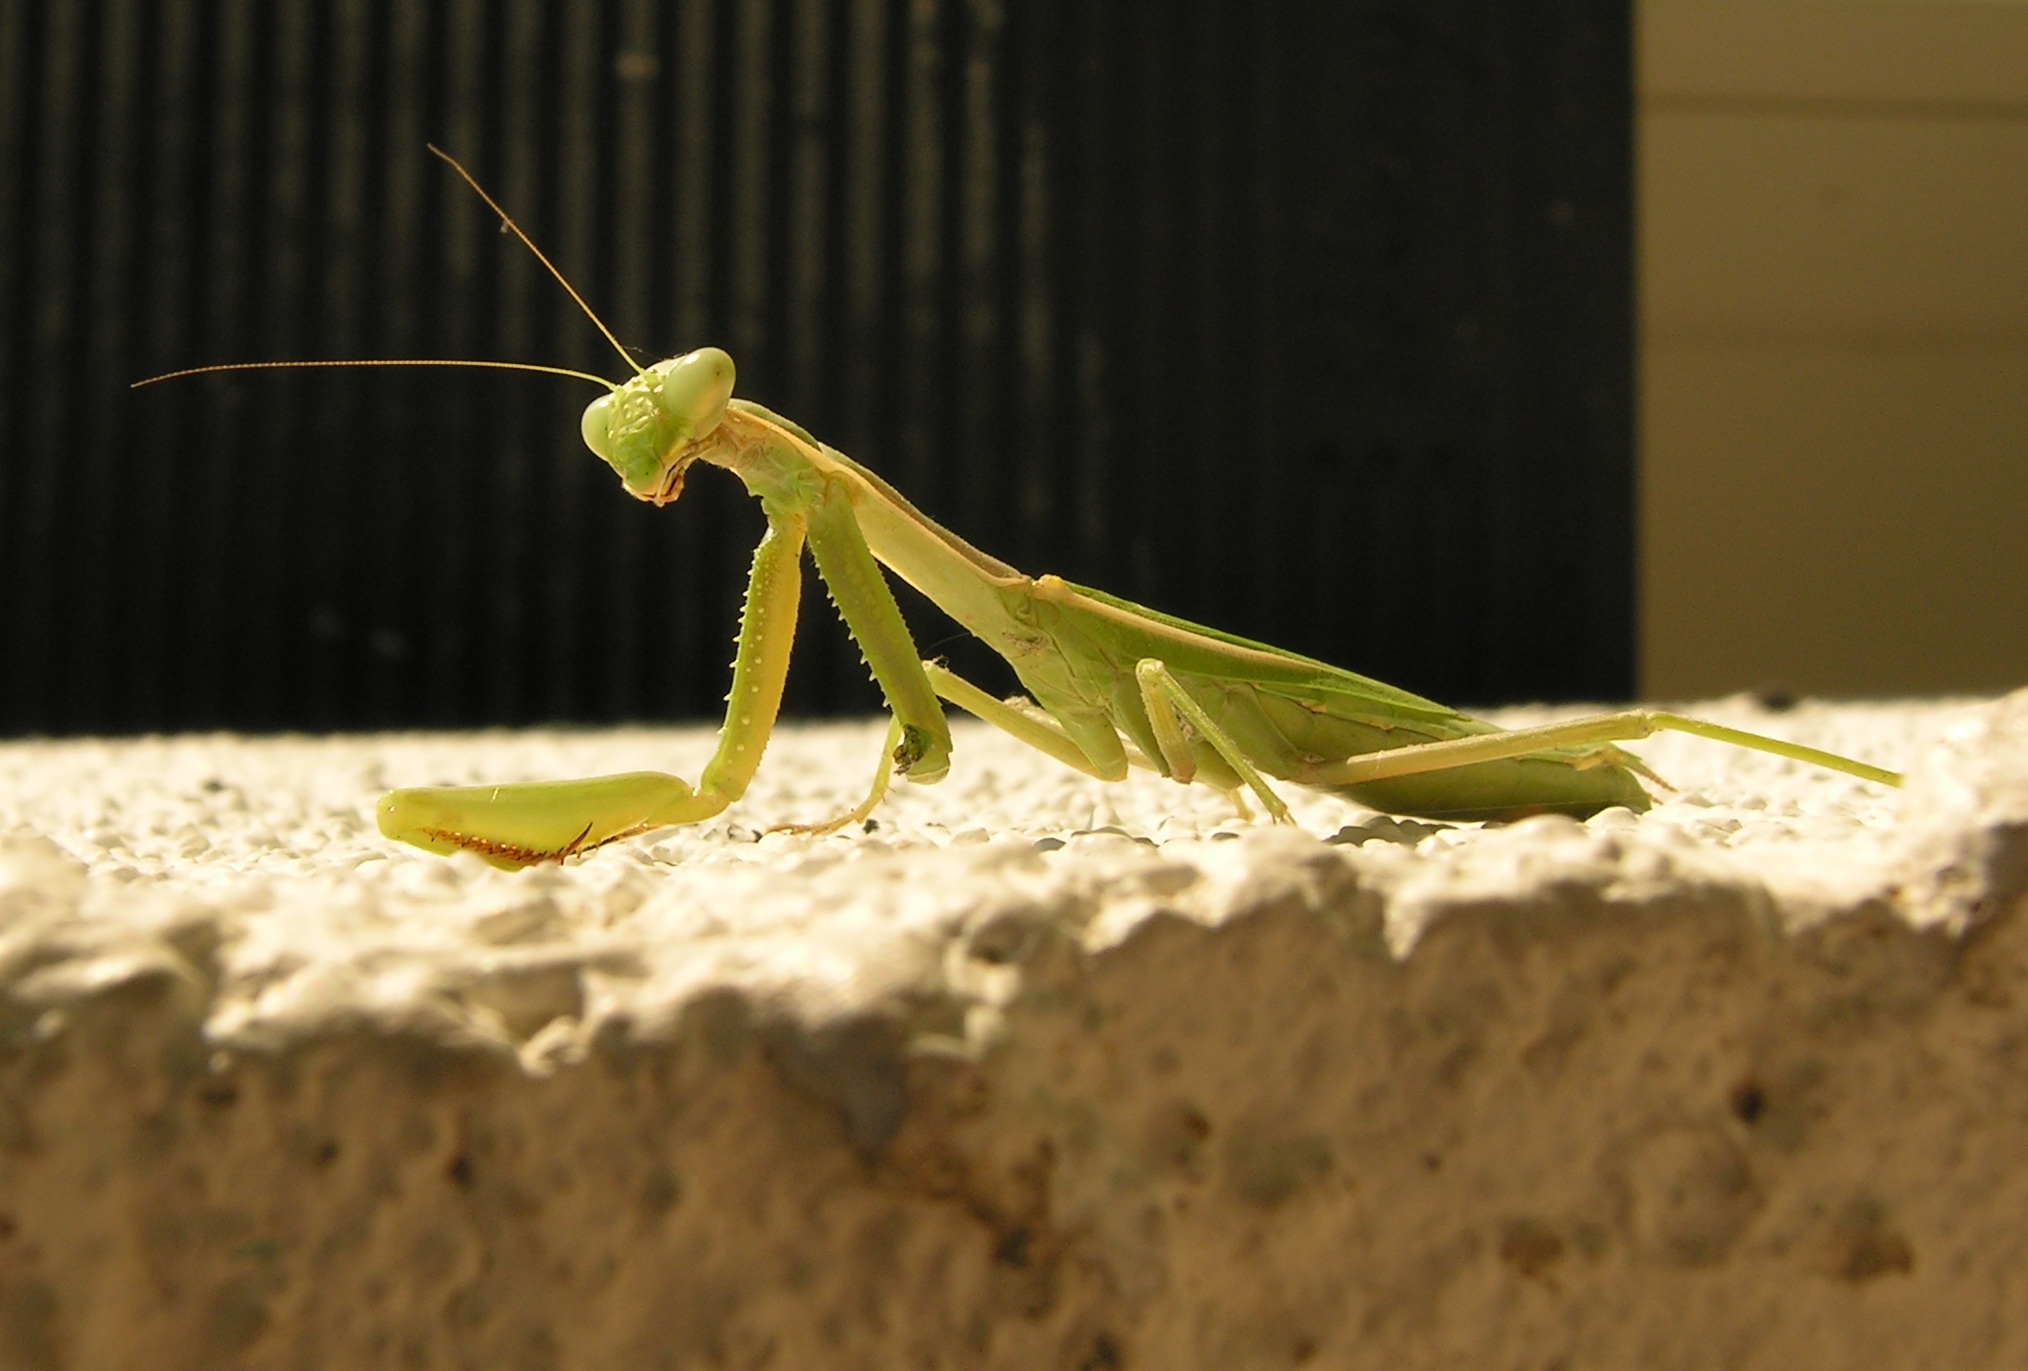
wing, cute, spring, green, praying mantis, insect, bug, fauna, invertebrate, eyes, legs, mantis, grasshopper, locust, stick, macro photography, arthropod, cricket like insect